Bath, Somerset

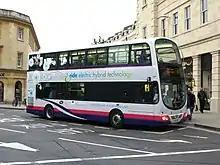
A diesel/electric hybrid bus in SouthGate on a Park and Ride service in 2010

Bath became the centre of fashionable life in England during the 18th century when its Old Orchard Street Theatre and architectural developments such as Lansdown Crescent, the Royal Crescent, The Circus, and Pulteney Bridge were built.